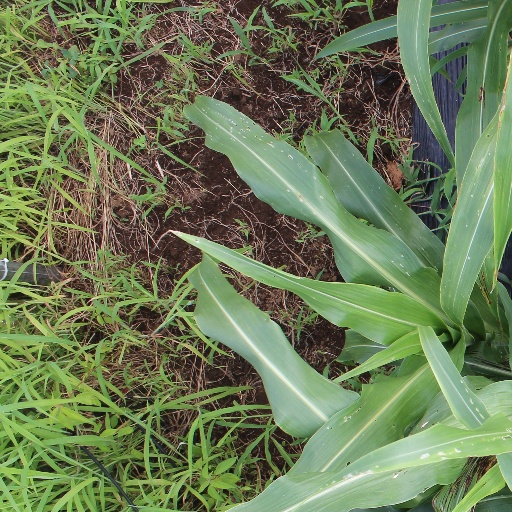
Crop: sorghum